Moturekareka Island

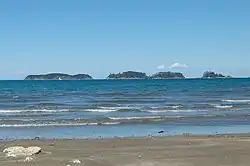
Motuketekete, Moturekareka and Motutara Islands seen from Martins Bay, Mahurangi

Moturekareka Island is a small island off the southern edge of Kawau Island in Auckland's Hauraki Gulf, approximately north of Auckland. It is separated from nearby Motuketekete Island by Blanche Channel.